Franz Xaver Niemetschek

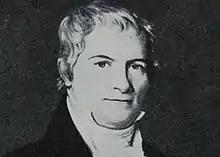
Portrait of Niemetschek

Franz Xaver Niemetschek (24 July 1766 – 19 March 1849) was a Czech philosopher, teacher and music critic. He wrote the first full-length biography of Wolfgang Amadeus Mozart which has remained an important source of information about the composer.